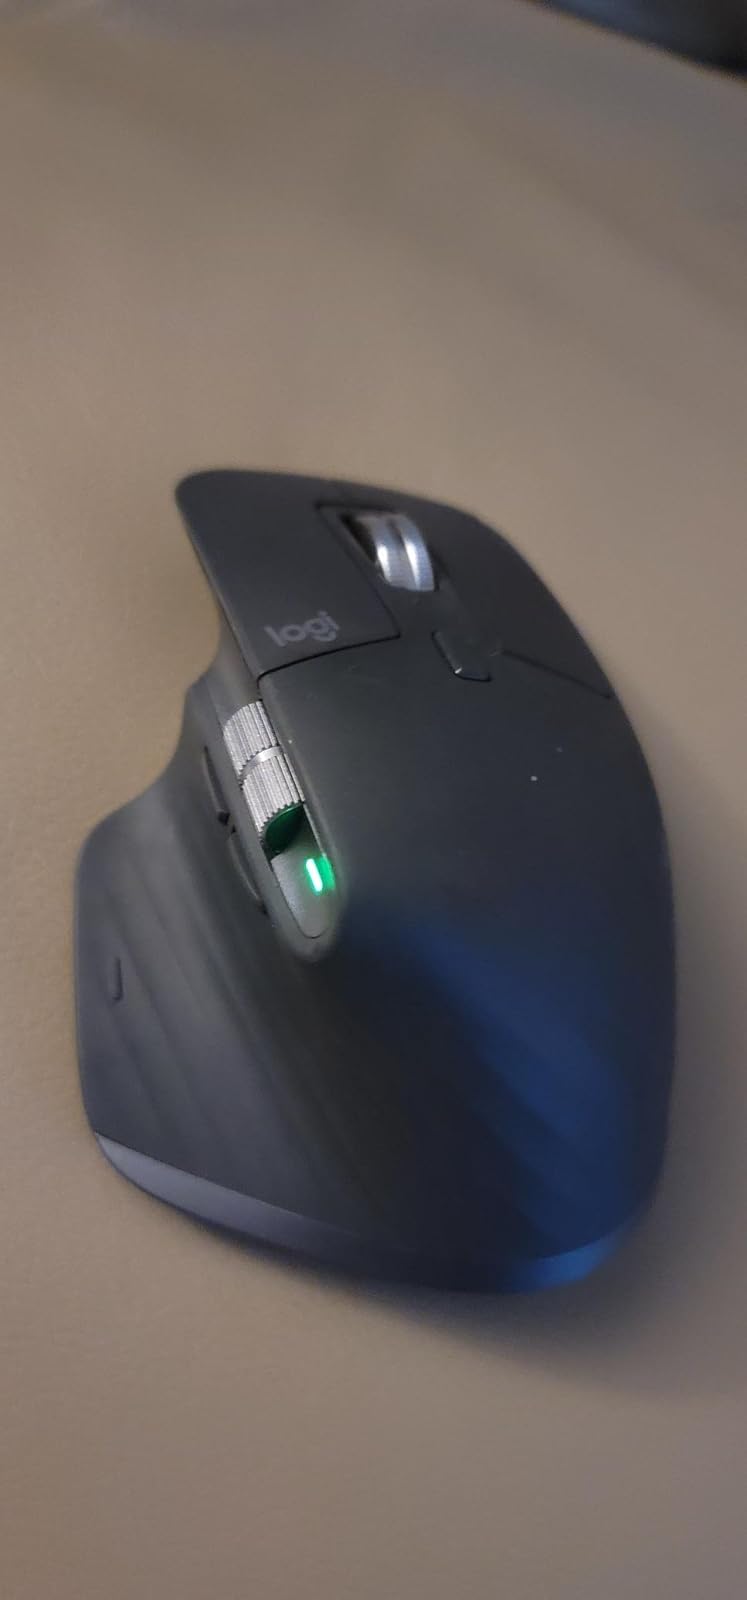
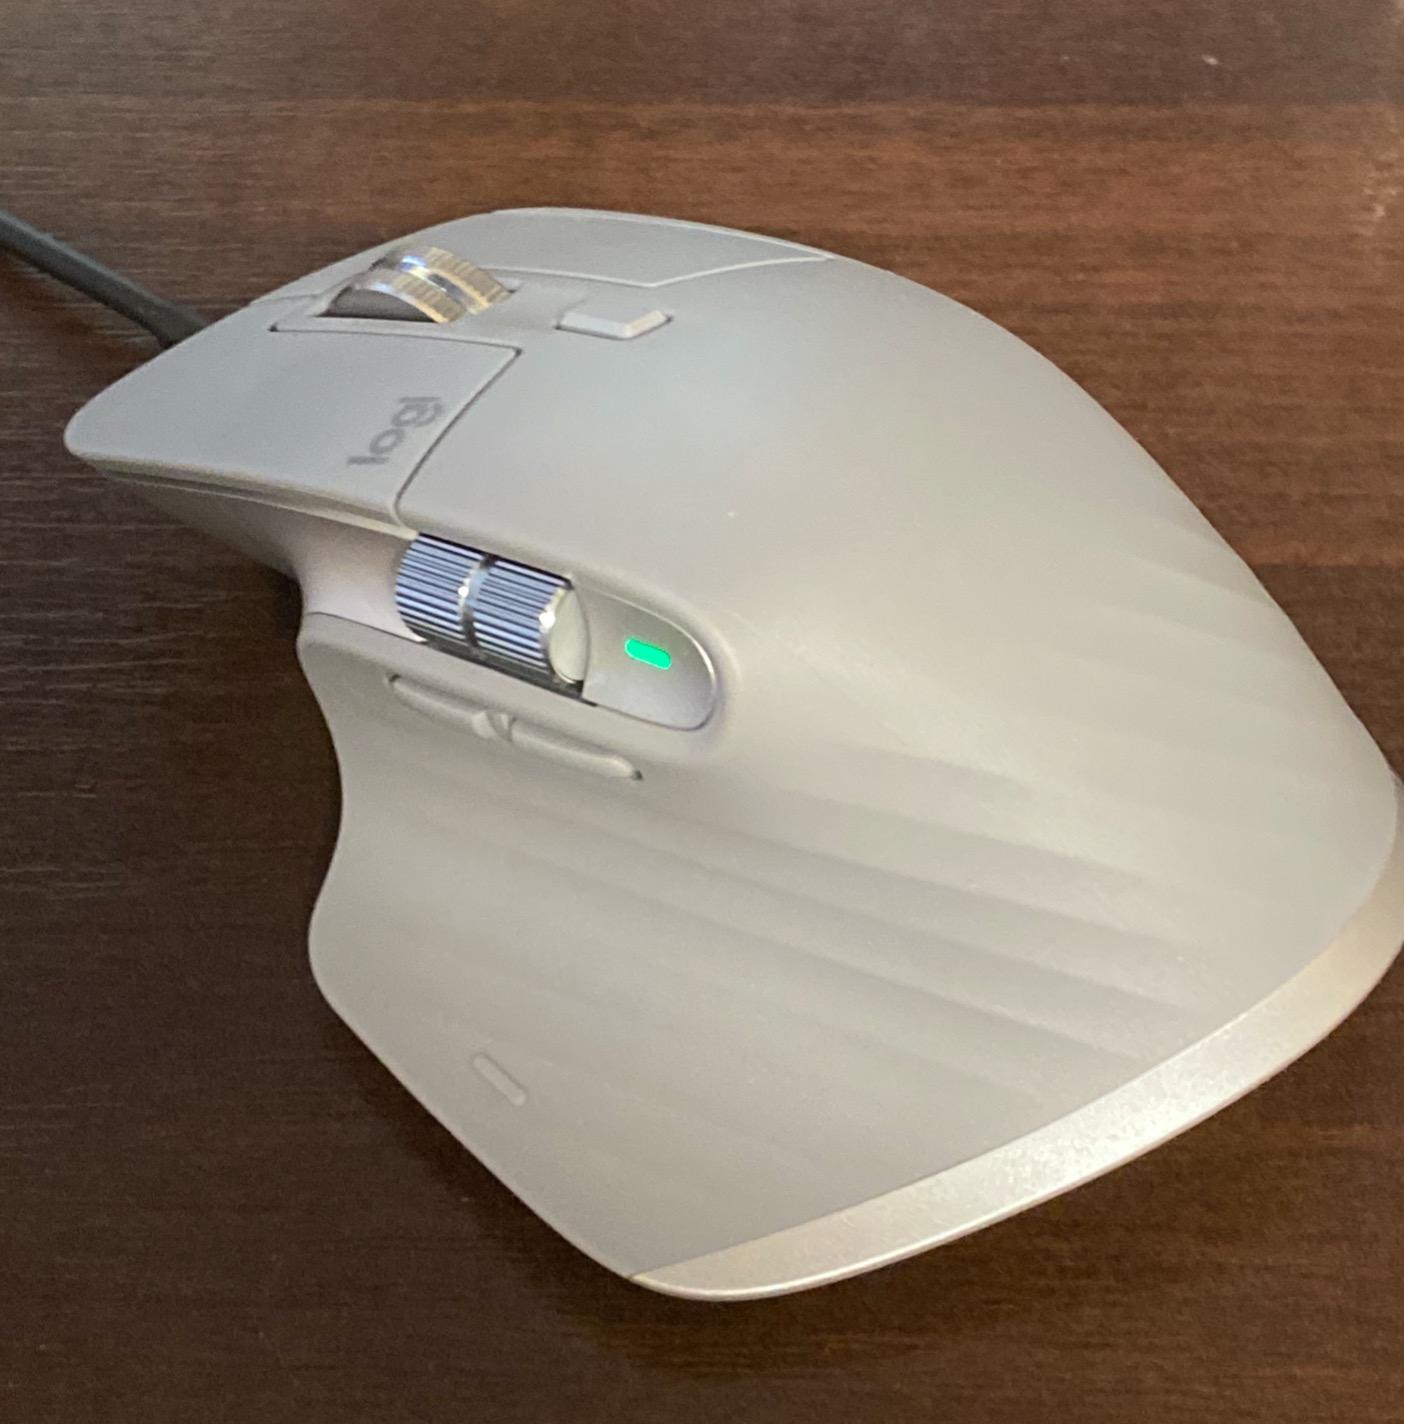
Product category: mouse
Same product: no